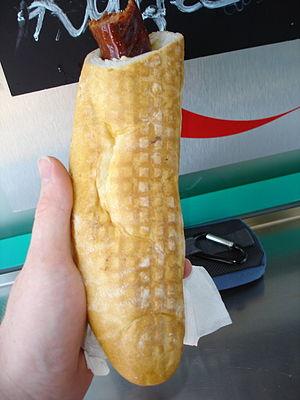
Le bun est un petit pain de forme et de taille variée mais il est surtout connu en tant que « hamburger bun » et confectionné aujourd'hui pour les hamburgers, que ce soit en cuisine traditionnelle ou en fast food.